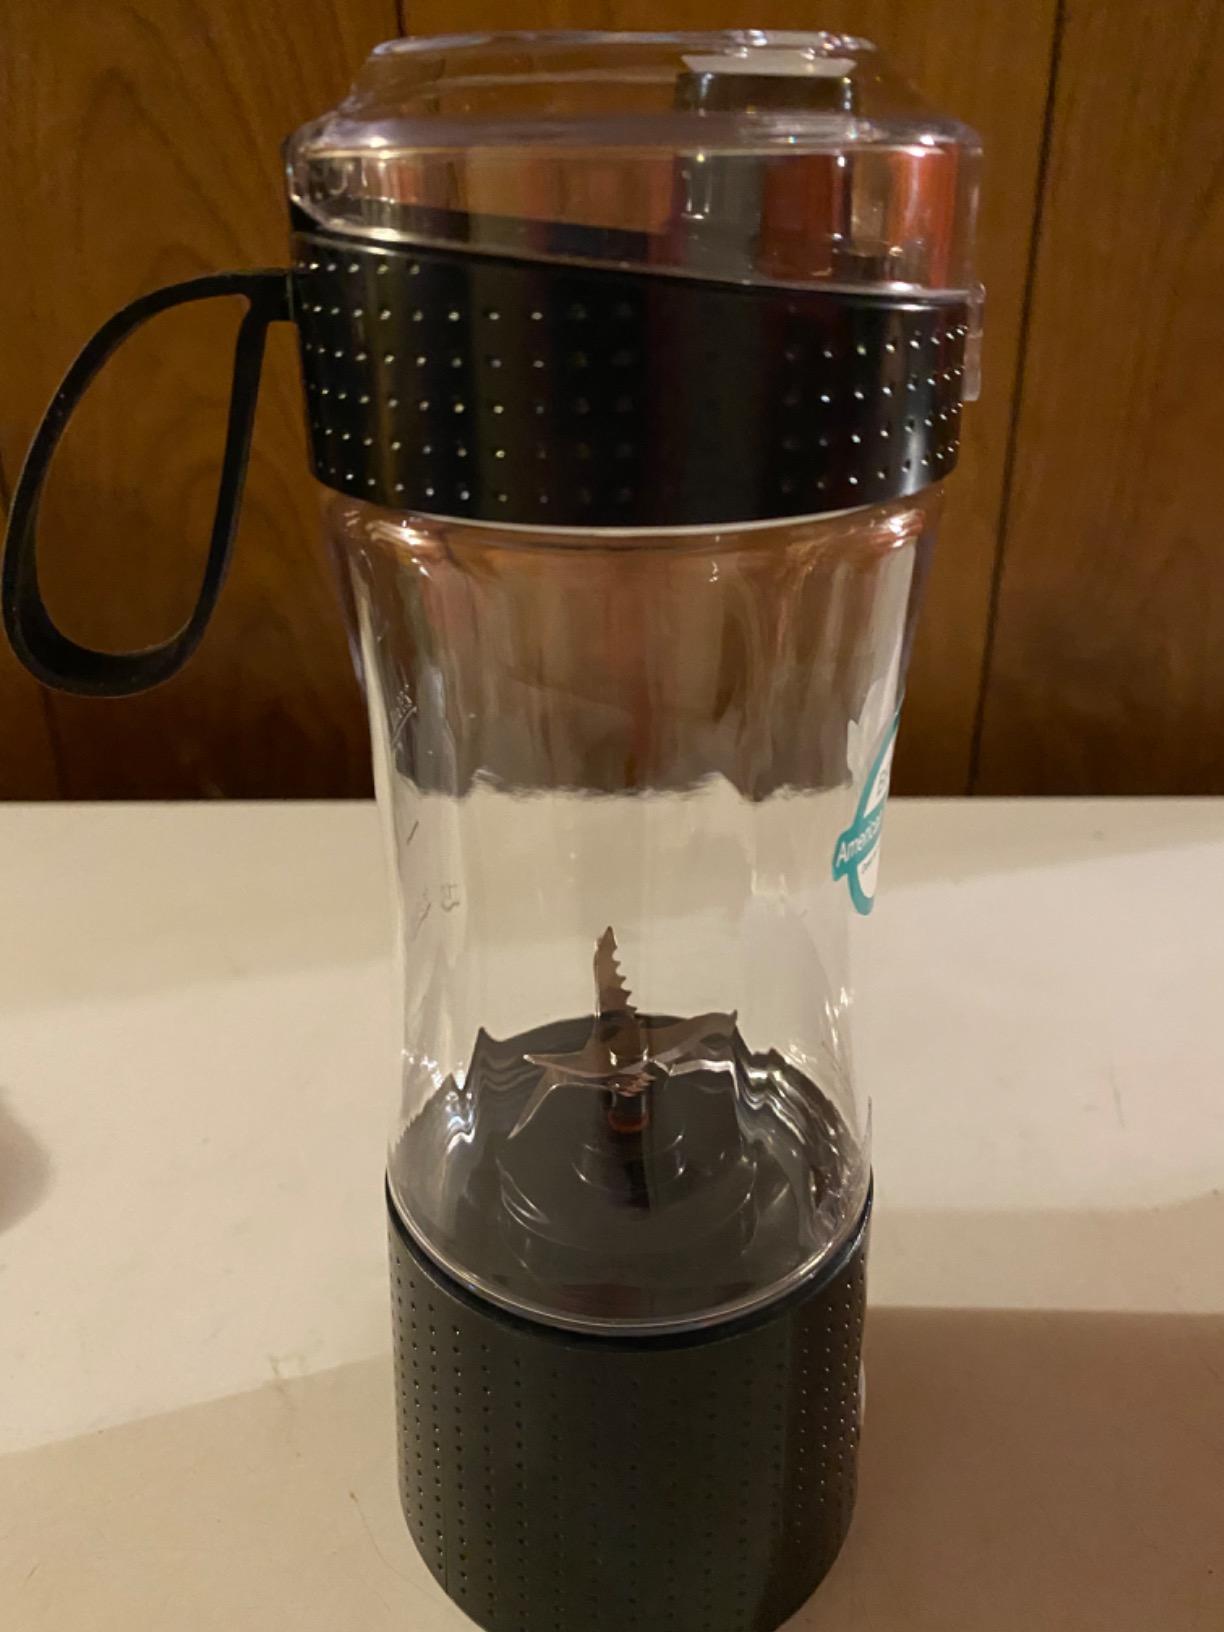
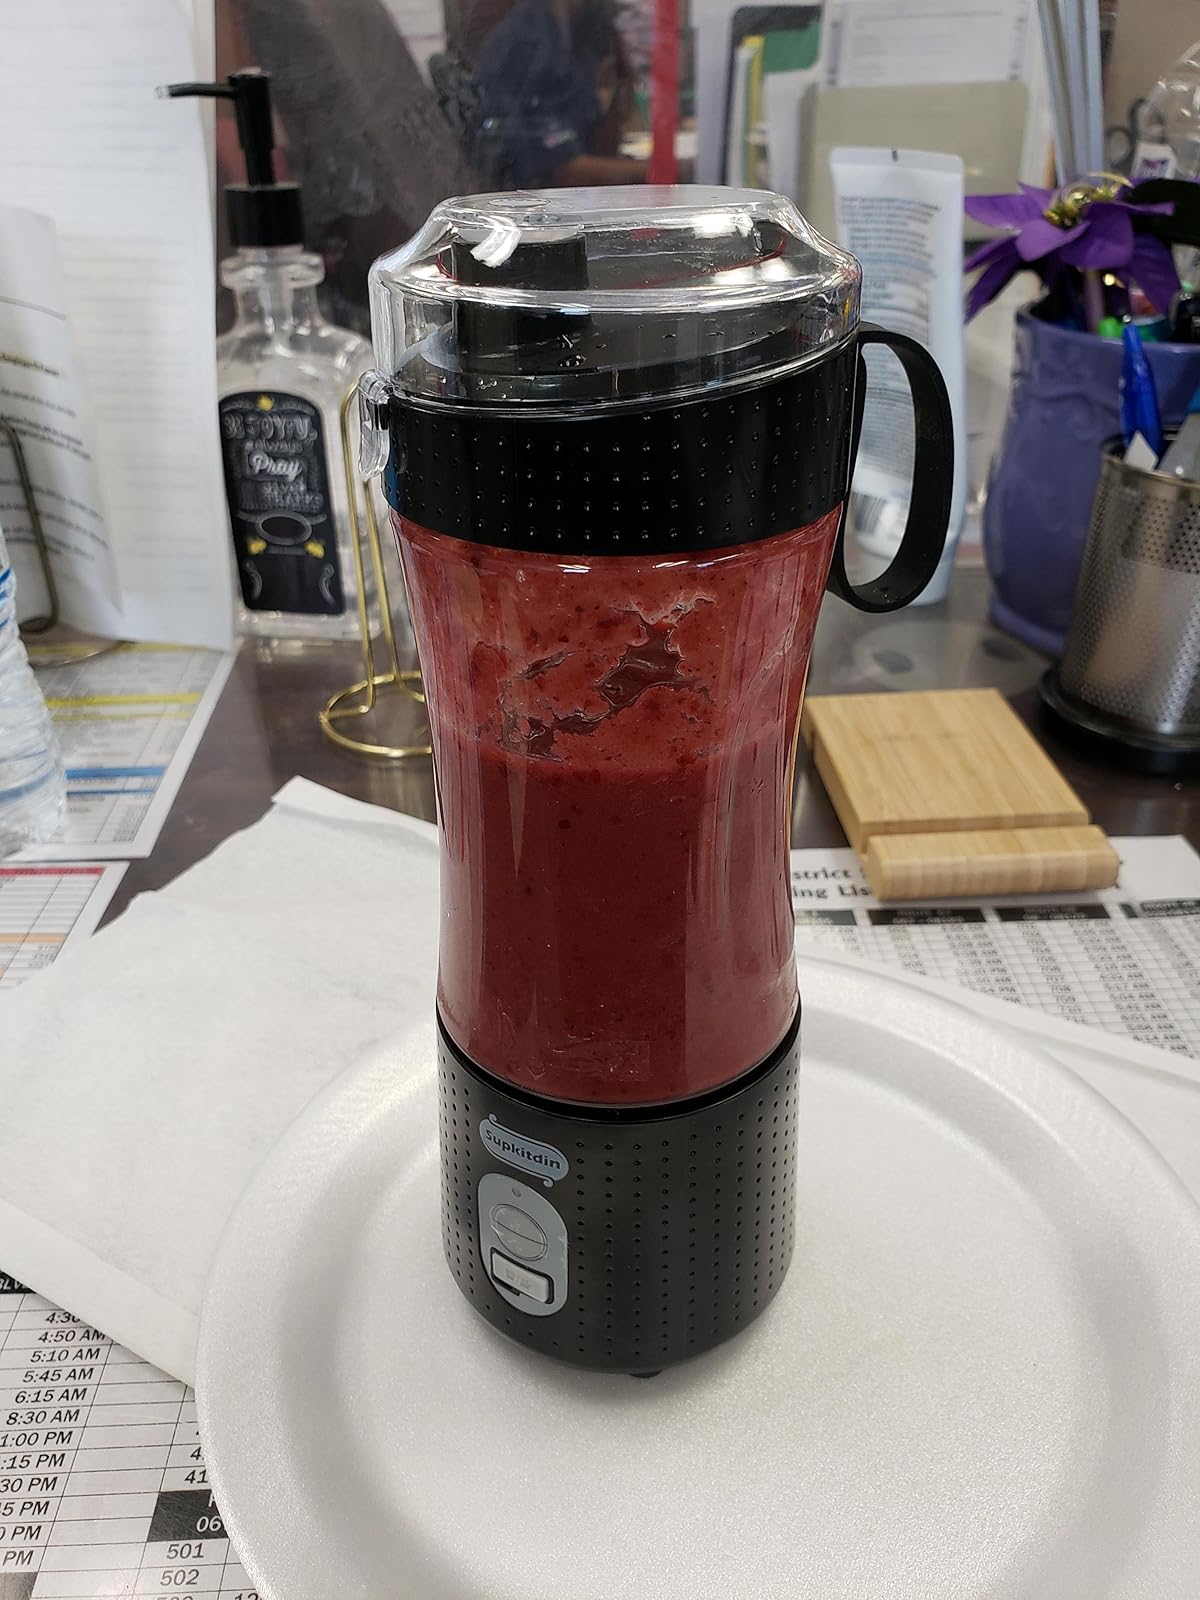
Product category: items_blender
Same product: yes